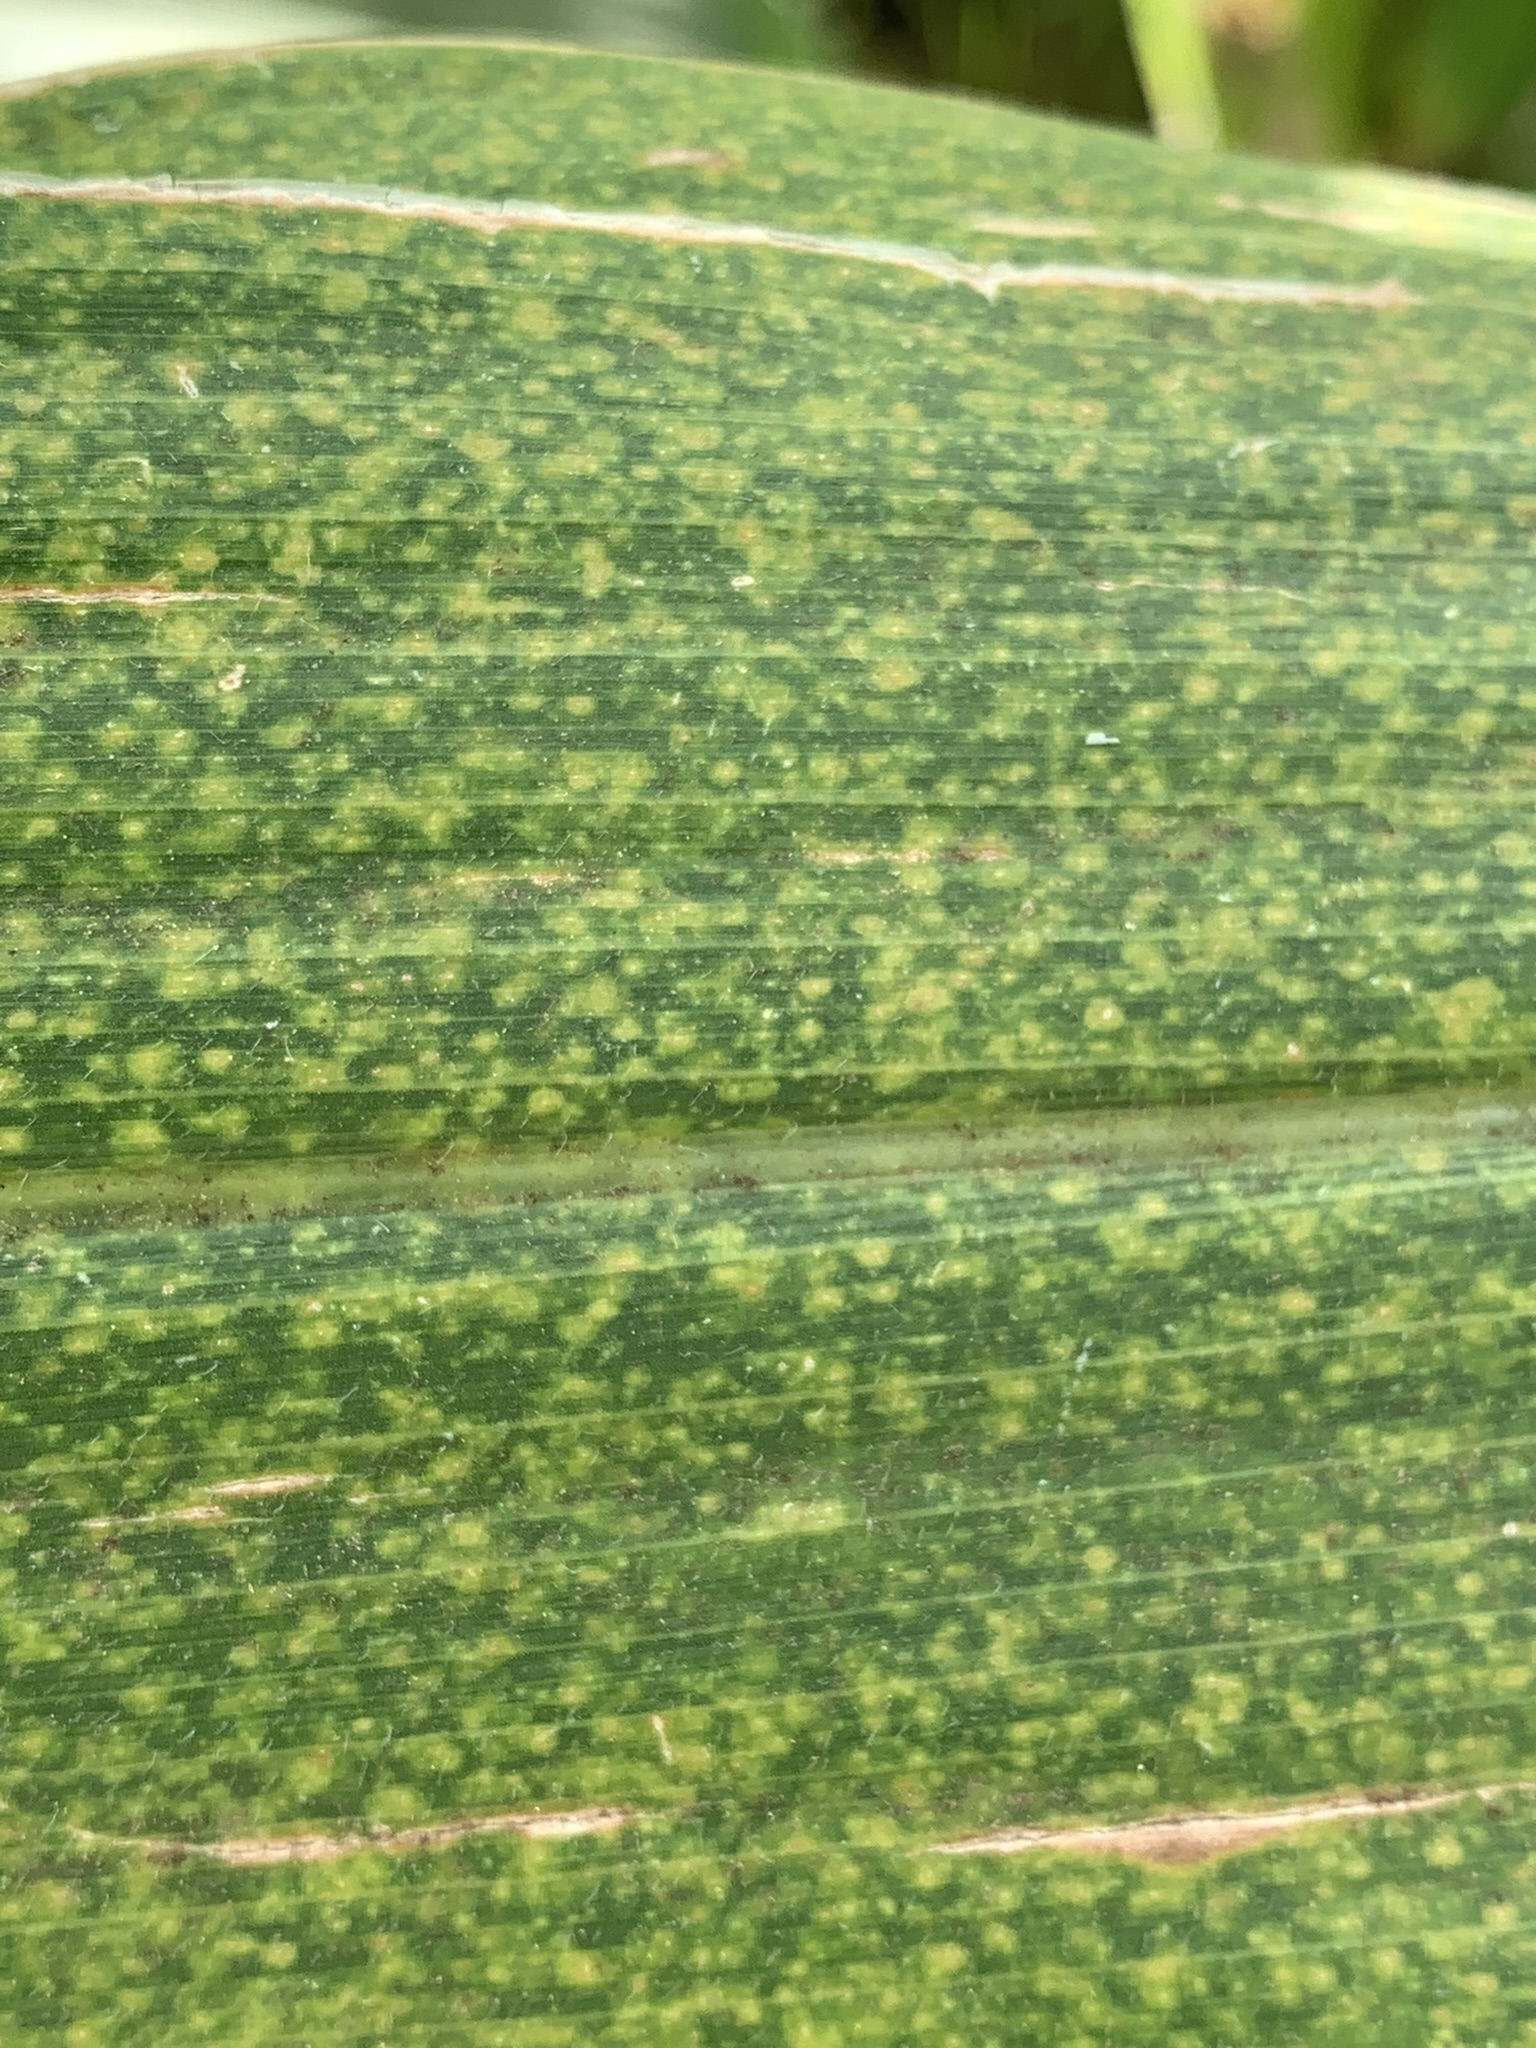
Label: MLN